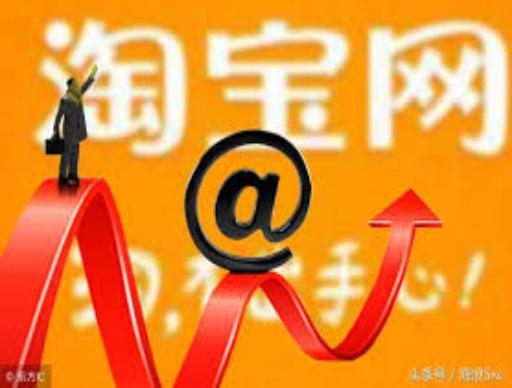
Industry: Others